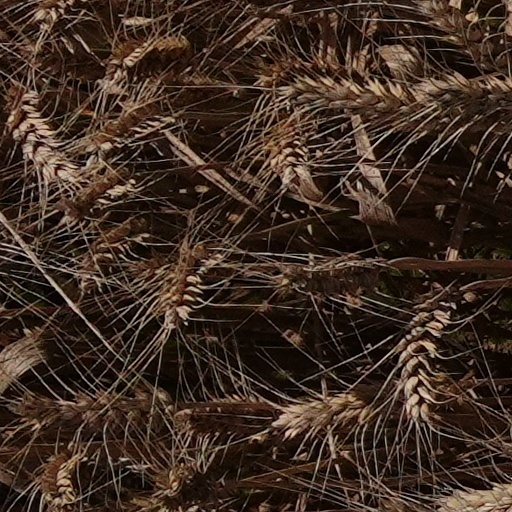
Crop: wheat